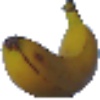
Label: Banana 1